Road surface marking

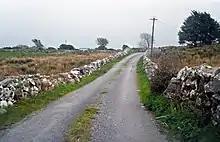
Paved "bóithrín" in , Spiddal, County Galway

In Japan, white always separates traffic in the same direction or indicates traffic in the same direction can use a buffered area that is striped in crosshatch patterns such as at right turns on two-way roads since Japan is a country that has left-side driving.